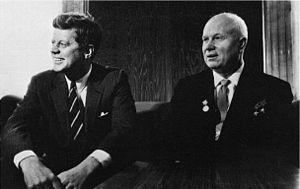
Les relations entre les États-Unis et l'URSS couvrent la période de 1917 à 1991. Elles sont marquées par la Seconde Guerre mondiale et la Guerre froide.
La guerre froide est le nom donné à la période de fortes tensions géopolitiques durant la seconde moitié du XXᵉ siècle, entre d'une part les États-Unis et leurs alliés constitutifs du bloc de l'Ouest et d'autre part l'Union des républiques socialistes soviétiques et ses États satellites formant le bloc de l'Est. La guerre froide s'installe progressivement à partir de la fin de la Seconde Guerre mondiale dans les années 1945 à 1947 et dure jusqu'à la chute des régimes communistes en Europe en 1989, rapidement suivie de la dislocation de l'URSS en décembre 1991.